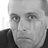
Emotion: surprise